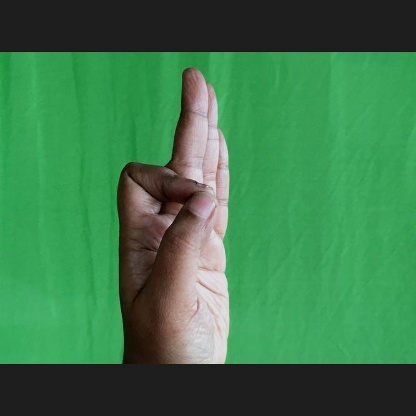
Mudra: Aralam